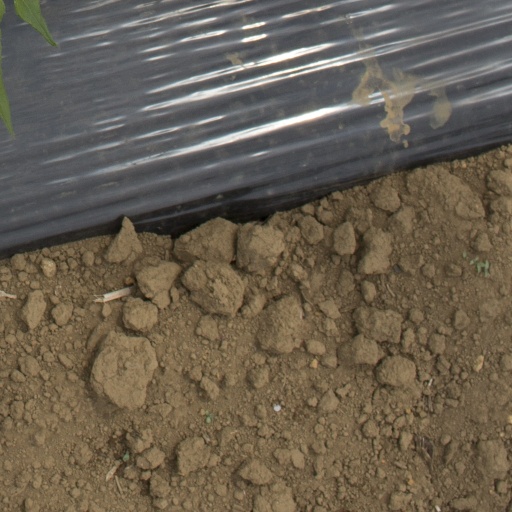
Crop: Jerusalem artichoke